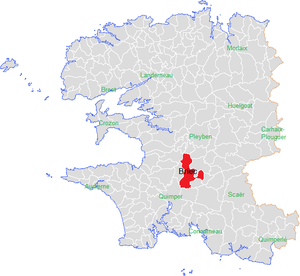
emplacement de Briec dans le Finistère
Briec [bʁijɛk] est une commune du département du Finistère, dans la région Bretagne, en France.